Kathleen Wynne

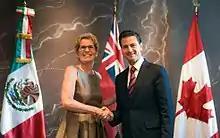
Wynne with Enrique Peña Nieto in 2016

Wynne was sworn in as premier of Ontario on February 11, 2013, becoming the province's first female premier, and the first premier in Canada to be openly gay. After four months of prorogation of the legislature, Wynne resumed the house on February 17, 2013.